Coptic Orthodox Church

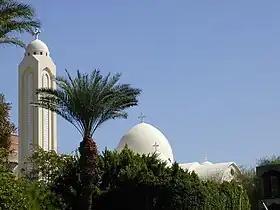
A modern Coptic cathedral in Aswan.

All churches of the Coptic Orthodox Church are designed to face the eastward direction of prayer and efforts are made to remodel churches obtained from other Christian denominations that are not built in this fashion.